Drug barons of Colombia

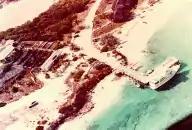
Norman's Cay in 1981 at the height of the operations

Soon, the demand for cocaine was skyrocketing in the United States and Escobar organized more smuggling shipments, routes, and distribution networks in South Florida, California, and other parts of the United States. The Medellín Cartel's massive wealth and power enabled them from the outset to bribe government and legal officials, and buy sophisticated weaponry for their protection. Escobar and Carlos Lehder worked together to develop a new island trans-shipment point in the Bahamas, called Norman's Cay. Lehder and Robert Vesco purchased most of the land on the island which included a airstrip, a harbor, hotel, houses, boats, aircraft; he even built a refrigerated warehouse to store the cocaine. From 1978 until 1987, the Cay was the Caribbean's main drug smuggling hub for the Medellín Cartel, as well as a tropical hideaway and playground for Lehder and associates. They flew cocaine in from Colombia by jet and then reloaded it into small aircraft. They then distributed it to locations in Georgia, Florida, and the Carolinas. Escobar was able to purchase the of land, which included Hacienda Napoles, for several million dollars. He created a zoo, a lake and other diversions for his family and organization. At one point, it was estimated that 70 to 80 tons of cocaine were being shipped from Colombia to the United States every month.